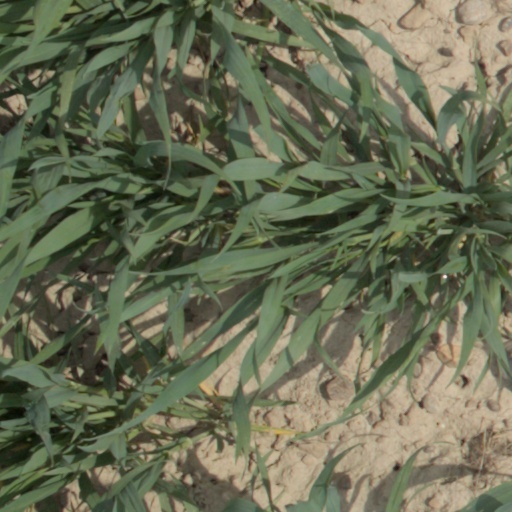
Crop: wheat